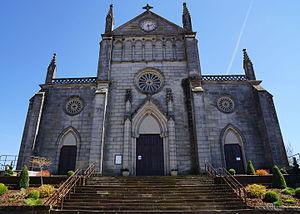
Église Saint-Pierre-et-Saint-Paul de Mélisey.
Mélisey est une commune française située dans le département de la Haute-Saône, en région Bourgogne-Franche-Comté. Elle est le siège de la communauté de communes des mille étangs.
L'église de Mélisey est une église située à Mélisey, dans la Haute-Saône. Elle a la caractéristique de posséder un clocher de style roman construit au XIIᵉ siècle et une nef néo-gothique du XIXᵉ siècle. La partie ancienne est classée au titre des monuments historiques en 1986.